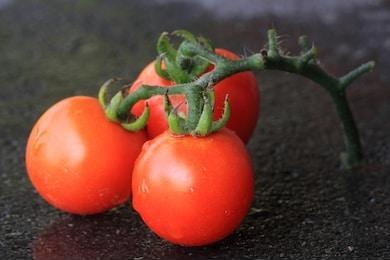
Label: tomato